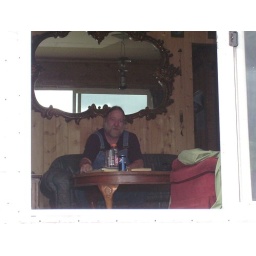
David is sitting in his livingroom looking out the slidding glass door.